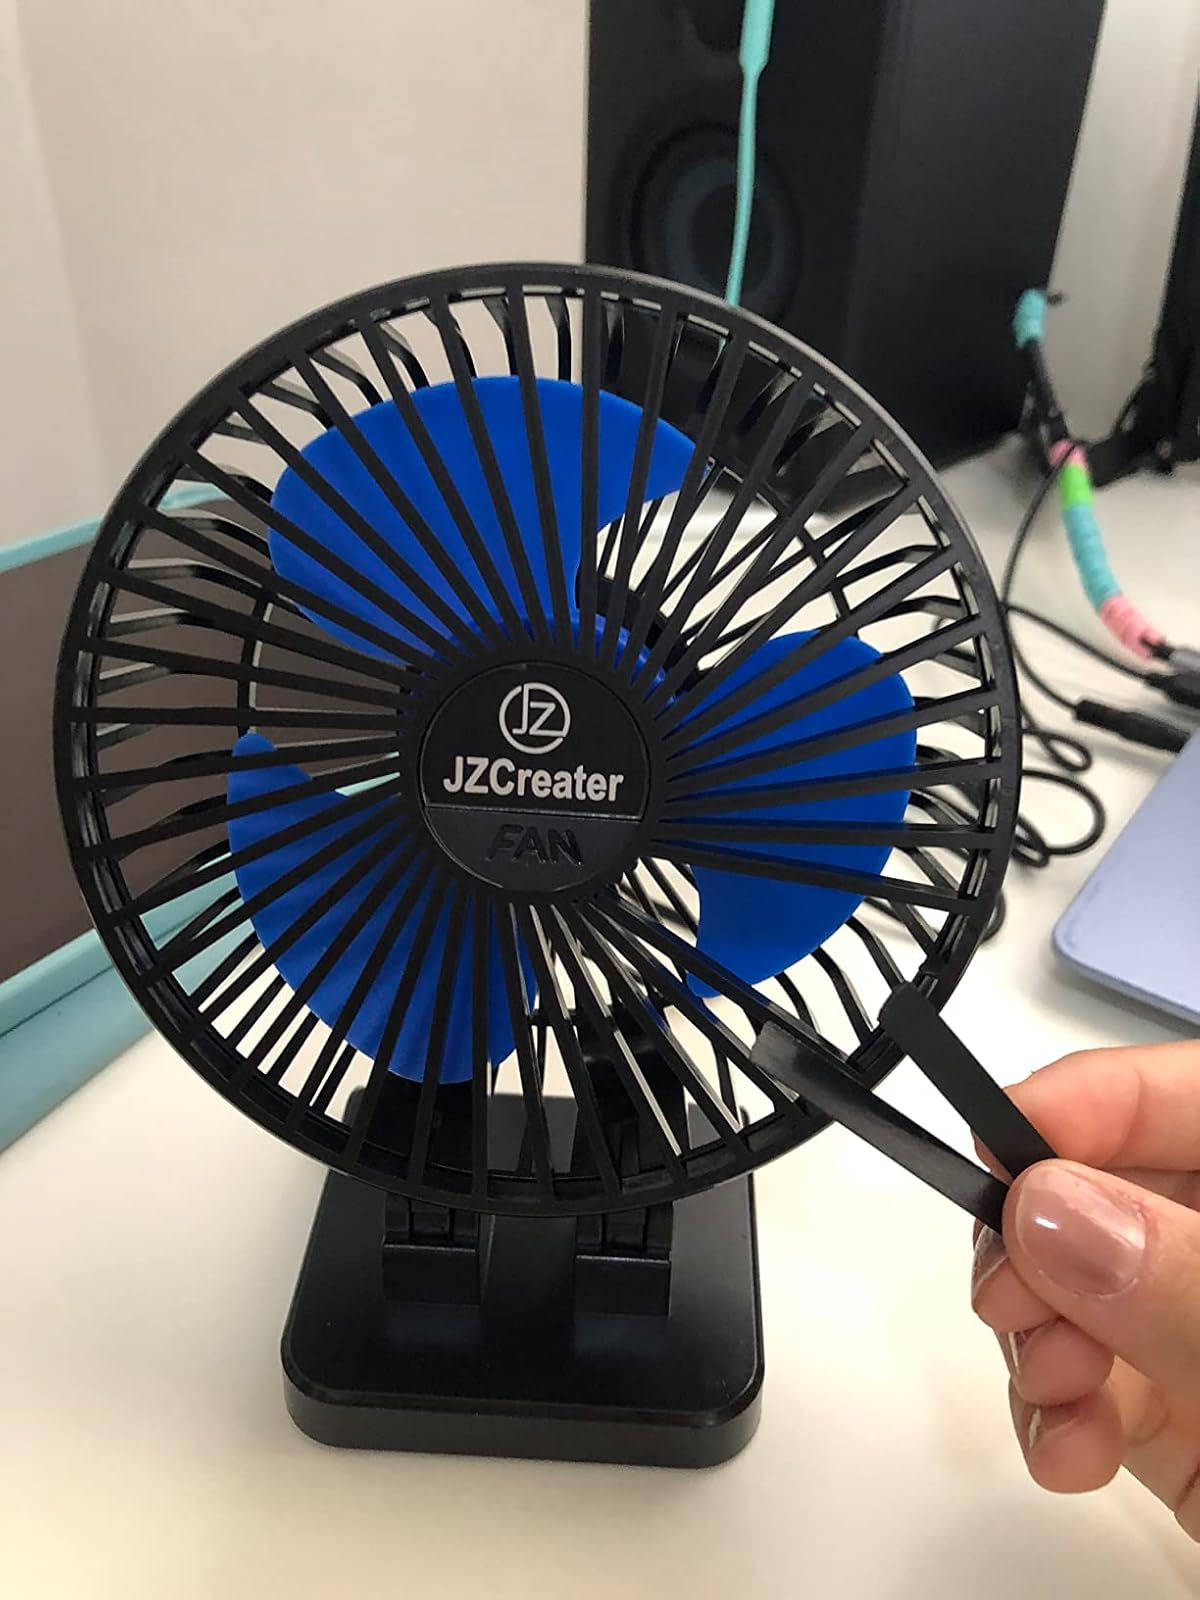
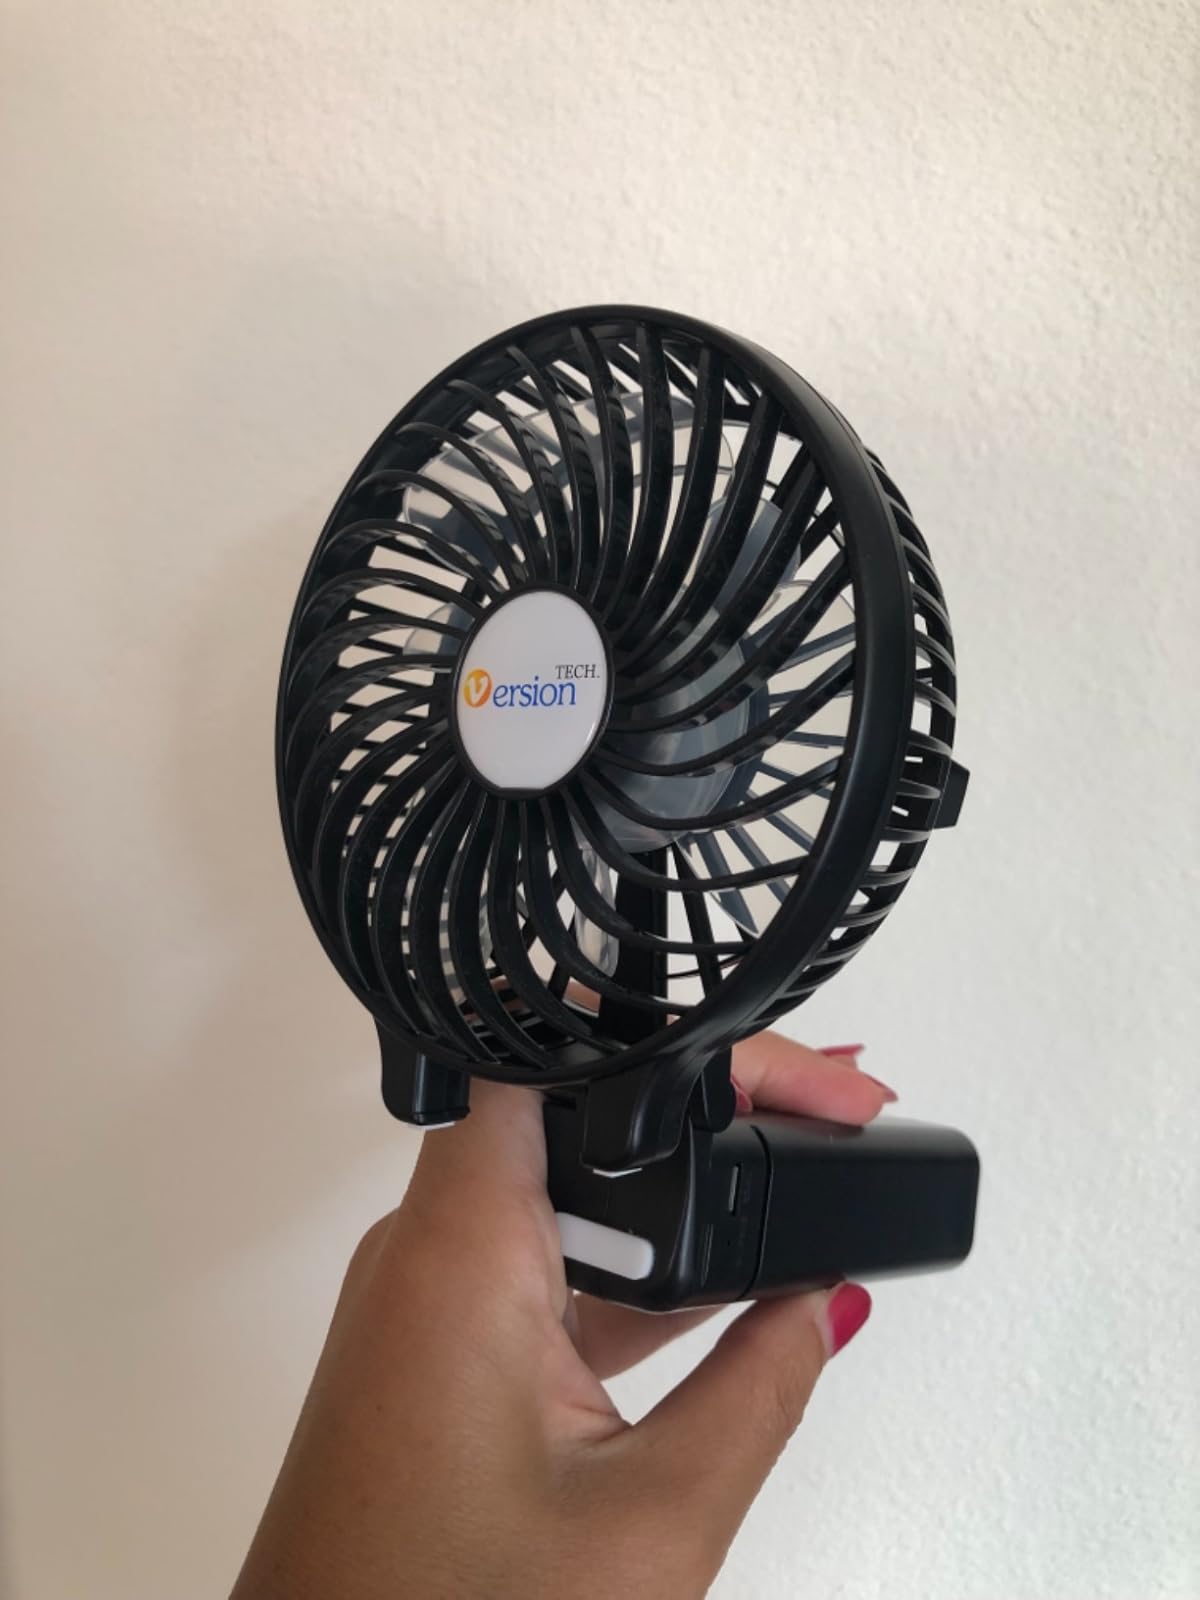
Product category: fan
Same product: no